Julius Sterling Morton

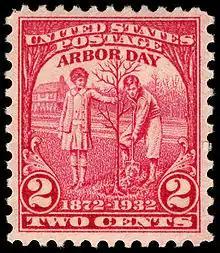
Arbor Day commemorative stamp issued to coincide with the 100th anniversary of J. Sterling Morton's birth

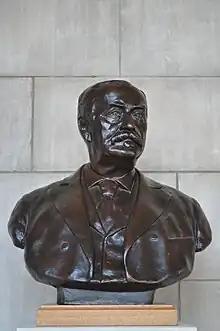
Bust of Morton by Rudolph Evans, created in 1896 for the Nebraska Hall of Fame.

At the age of 22, in fall 1854, he moved with his bride, Caroline Joy French, to the Nebraska Territory, and in 1855 purchased 160 acres in Nebraska City. Soon after arriving there, Morton became the editor of the local newspaper, the "Nebraska City News". Morton served briefly in the Nebraska Territorial House of Representatives (1855–1856). He was appointed Secretary of Nebraska Territory by President James Buchanan on July 12, 1858, a position he held until 1861. The 26 year old Morton also served as Acting Governor of Nebraska from December 5, 1858, to May 2, 1859.